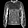
Label: Shirt